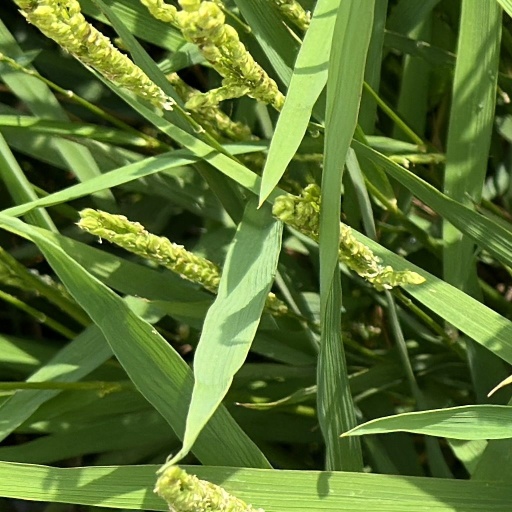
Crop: rice